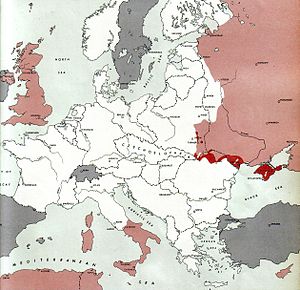
Atlas of the World Battle Fronts / 1944 / April 1944 / 15.
Krigen i Europa
Public domainet Atlas of the World Battle Fronts in Semimonthly Phases to August 15 1945 var et dokument produceret for Chief of Staff der hørte under United States Army i 1945.